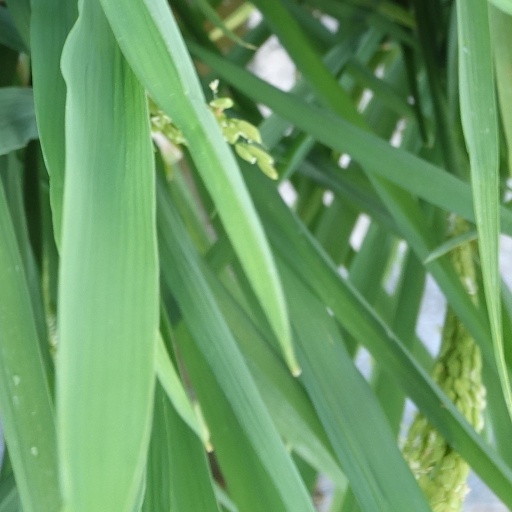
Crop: rice